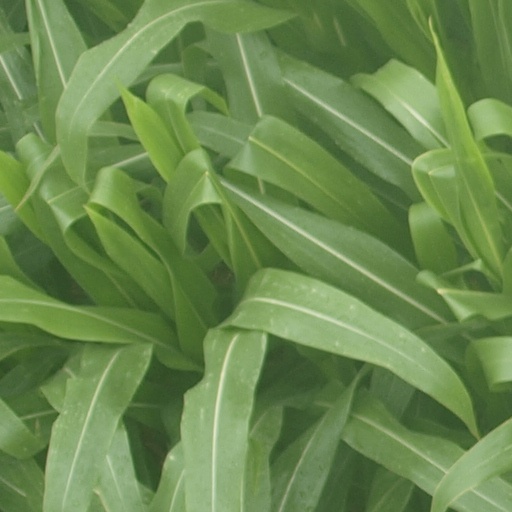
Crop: maize; corn